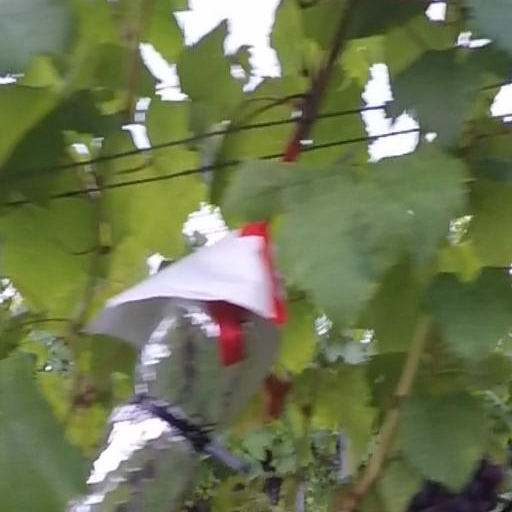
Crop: grape